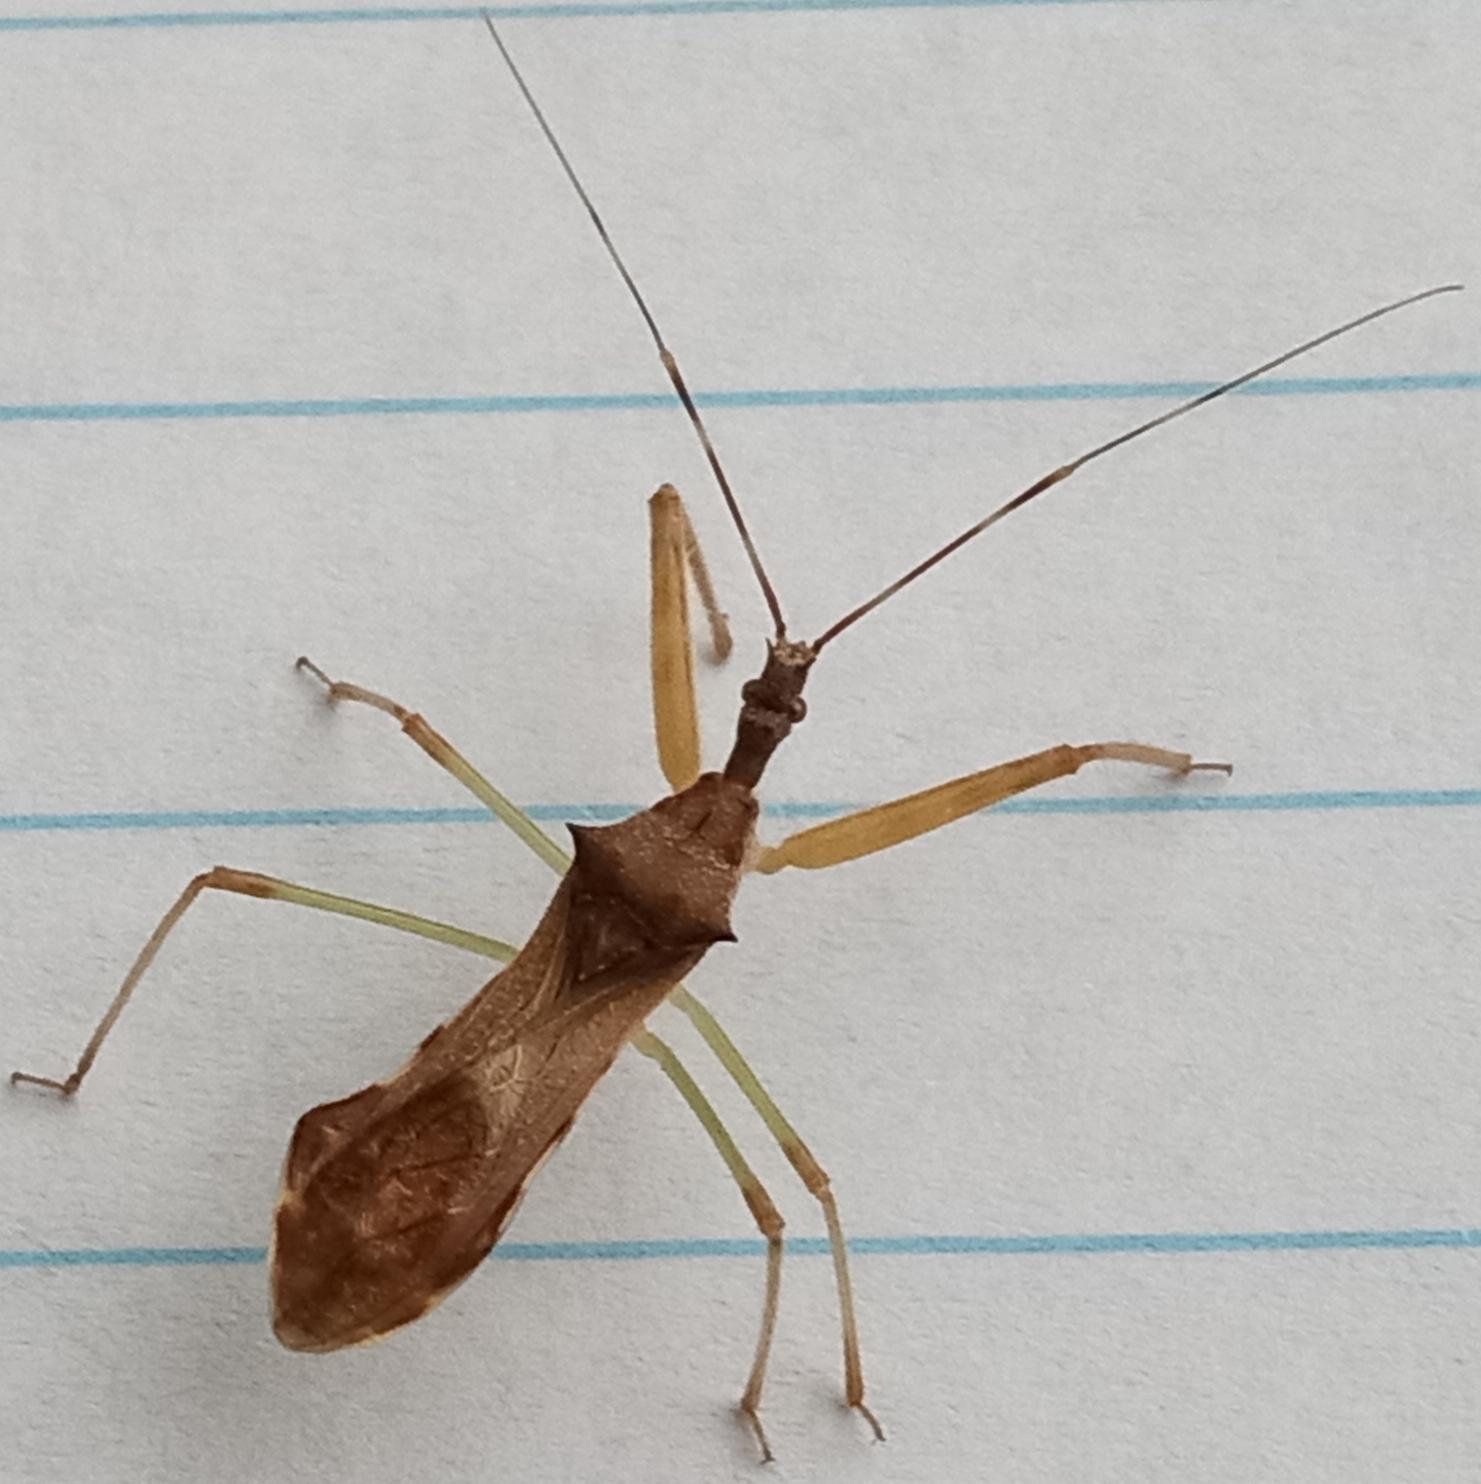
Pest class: predators